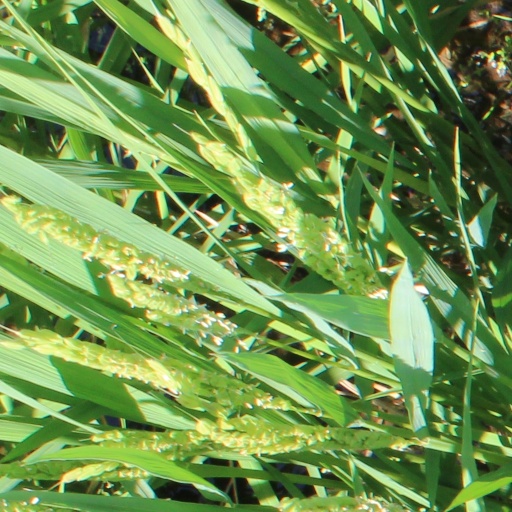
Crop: rice